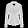
Label: Coat